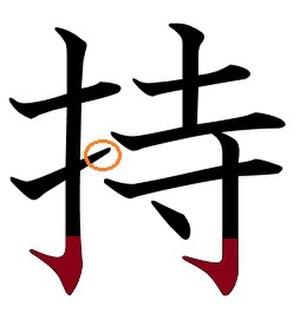
Image montrant le kanji 持 pour illustrer les manières de terminer les traits (tome, hane, harai) 日本語: 「持」の漢字を用いた止め・撥ね・払い（とめ・はね・はらい）の例示
Les kanjis sont des signes assimilés à des caractères chinois dont le rôle est d'écrire une partie de la langue japonaise, chaque kanji ayant une ou plusieurs expressions phonologiques possibles, appelées « lectures ».